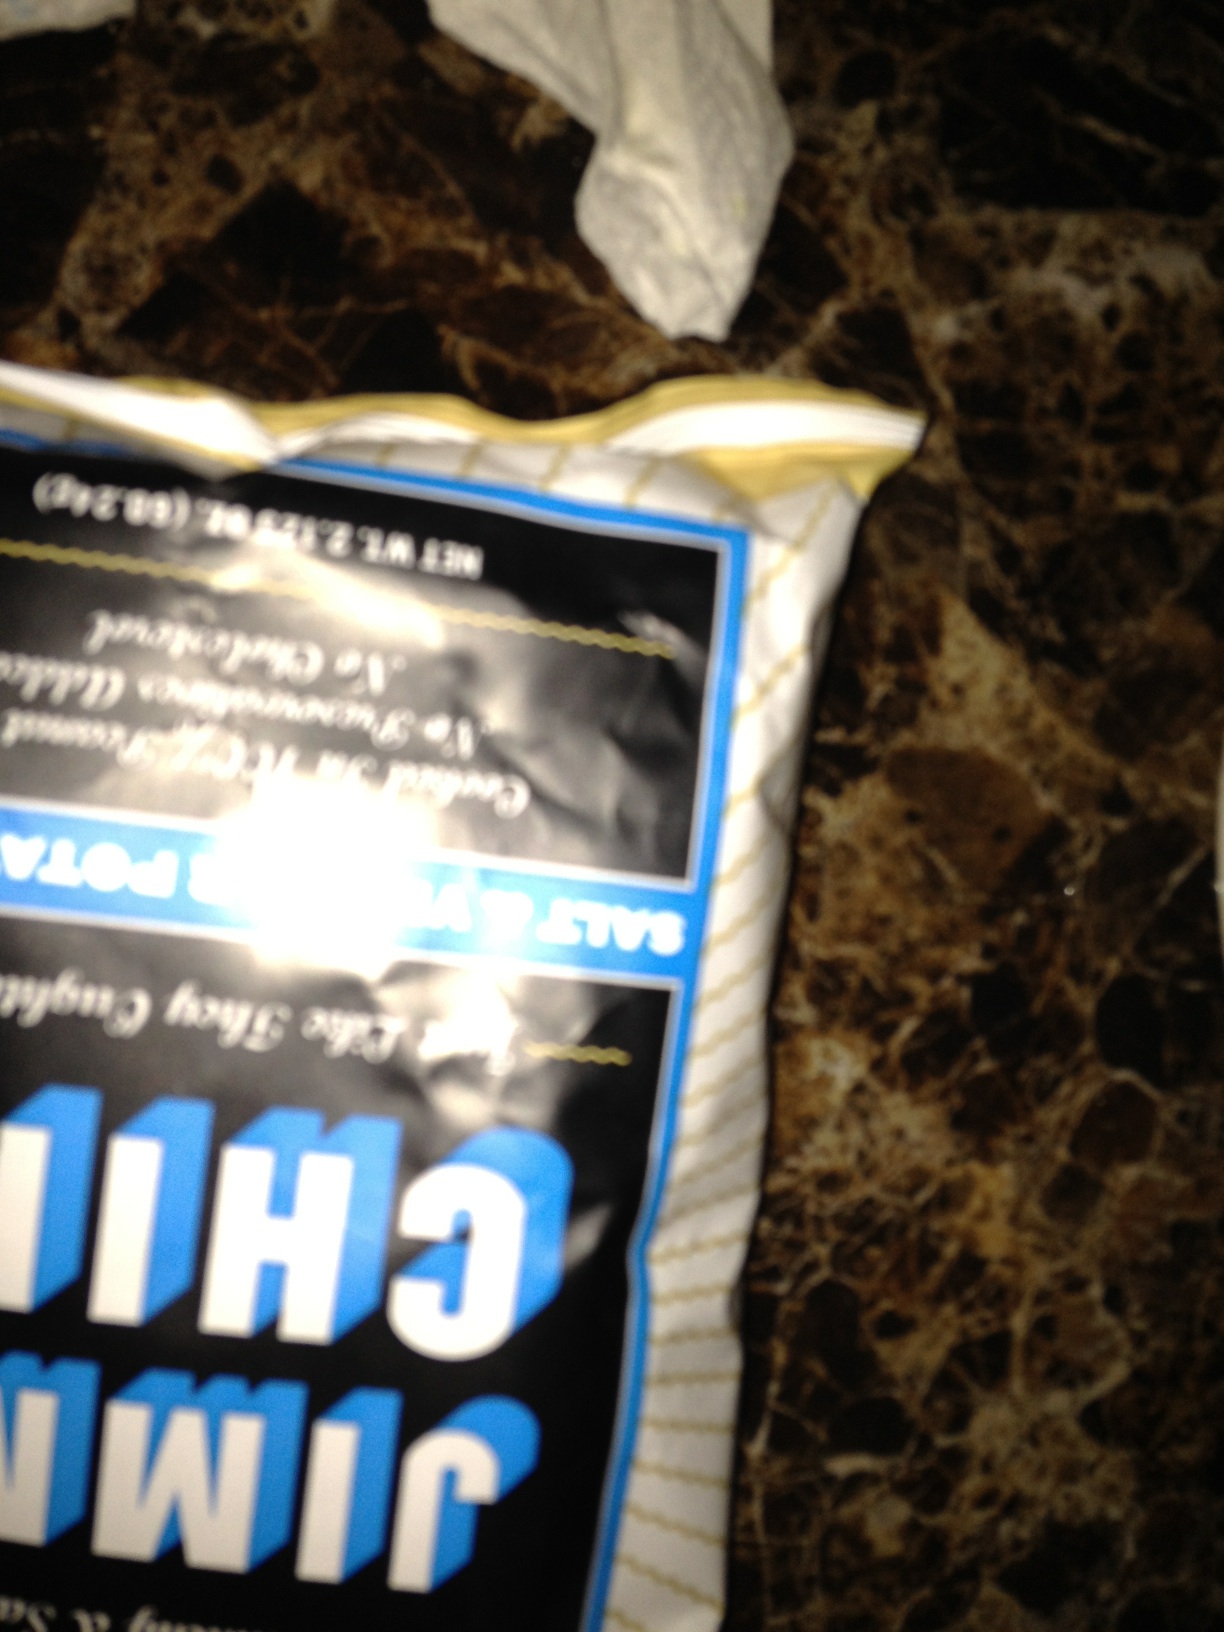Question: are these regular or salt and vinegar chips
Answer: salt vinegar